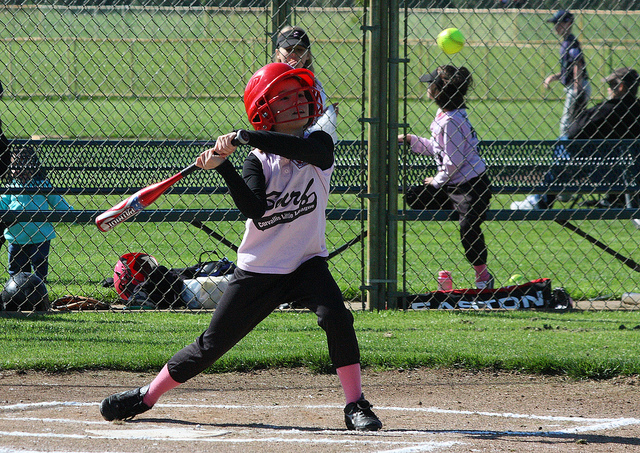
một đứa trẻ đang xoay người để đánh quả bóng chày